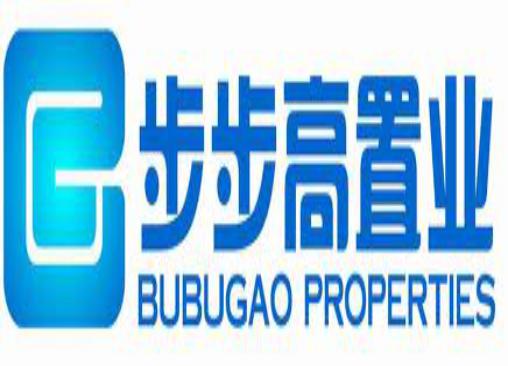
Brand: BBK
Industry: Electronic